Grand Anti-Masonic Exhibition

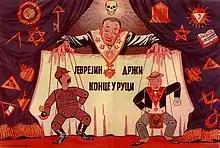
A poster from the exhibition

On 6 April 1941, Axis forces invaded the Kingdom of Yugoslavia. Poorly equipped and poorly trained, the Royal Yugoslav Army was quickly defeated. The country was then dismembered, with the Wehrmacht establishing the Territory of the Military Commander in Serbia under a government of military occupation. The territory included most of Serbia proper, with the addition of the northern part of Kosovo (around Kosovska Mitrovica), and the Banat. It was the only area of occupied Yugoslavia in which the Germans established a military government. This was done to exploit the key rail and riverine transport routes that passed through it, and because of its valuable resources, particularly non-ferrous metals. The Military Commander in Serbia appointed Serbian puppet governments to "carry on administrative chores under German direction and supervision". The Germans also promoted the fascist Yugoslav National Movement ("Zbor"), led by Dimitrije Ljotić.